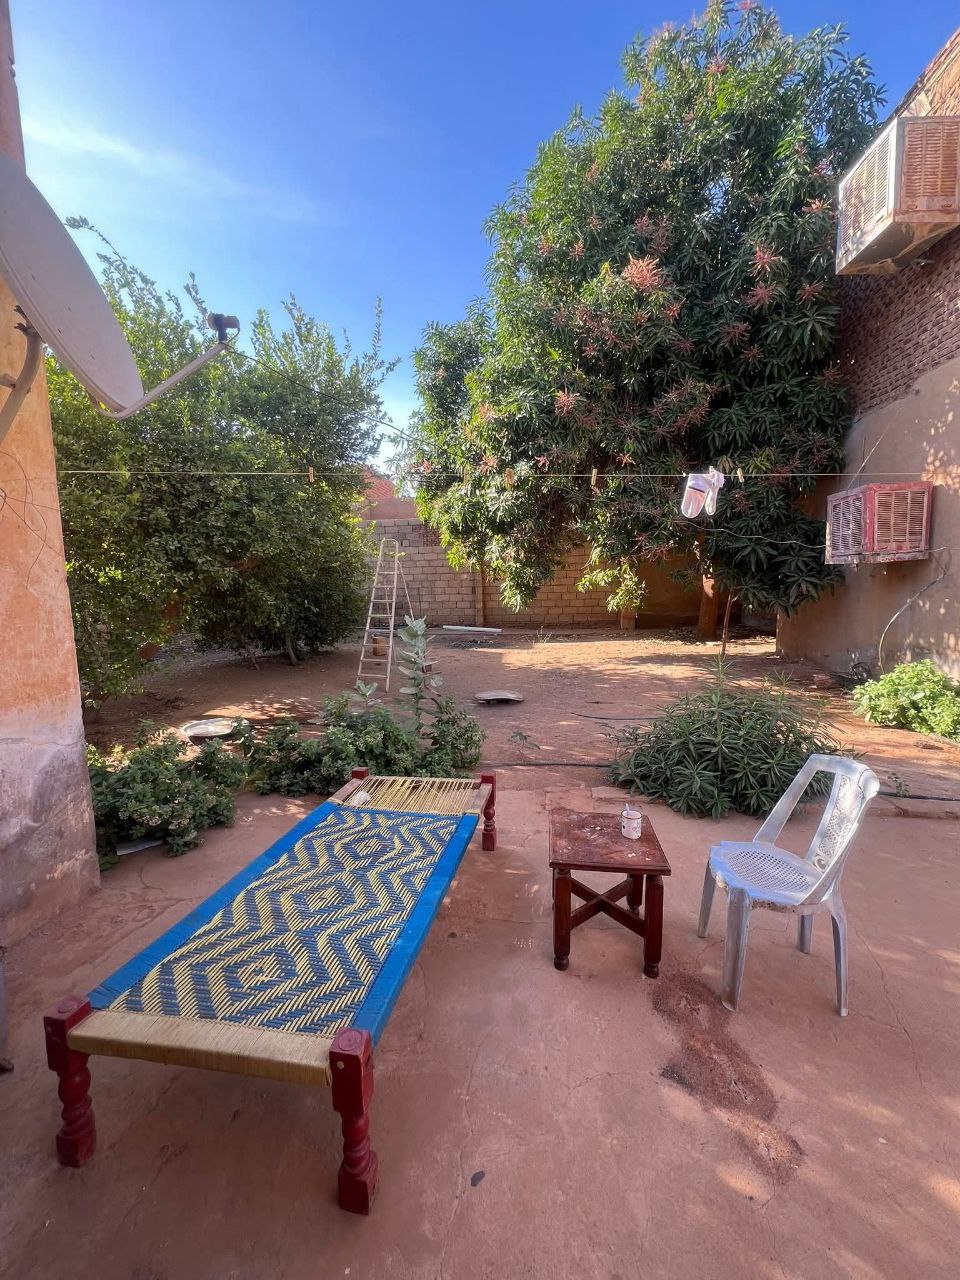
الوصف بالفصحى: فناء منزل  تملؤه الأشجار يتوسطه سرير تقليدي منسوج من الحبال البلاستيكية وأمامه طاولة وكرسي
الوصف بالعامية السودانية: حوش زارعين فيهو شجر وفيهو عنقريب معمول من حبال بلاستيك وقدامو طربيزة وكرسي
التصنيف: Urban & City Life